Max Dauphin

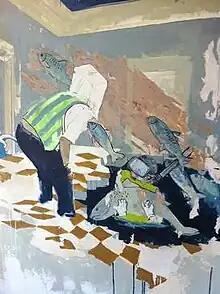
"The Diver"

Max Dauphin (26 August 1977 – 6 September 2024) was a Luxembourgish painter. After years of international activity, the artist settled in Luxembourg where he worked and lived. He was part of the Bamhaus Art Collective. On several occasions, Dauphin participated in Luxembourg Art Week and Art 2 Cure.